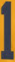
Number: 1